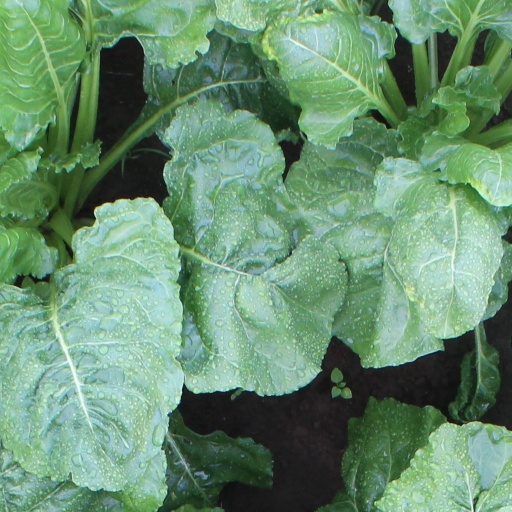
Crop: sugar beet